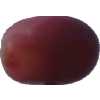
Label: pink_grape